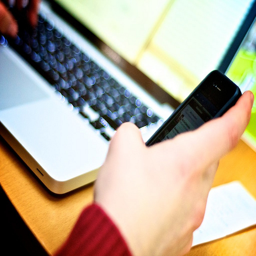
A view of a laptop and someone's hand holding a mobile phone.
A person typing on a laptop and holding a cellphone.
Image of a smartphone being consulted in front of a laptop.
one hand is typing on a laptop and the other hand is looking at a cellphone
SOMEONE USING A CELL PHONE AND A COMPUTER AT THE SAME TIME